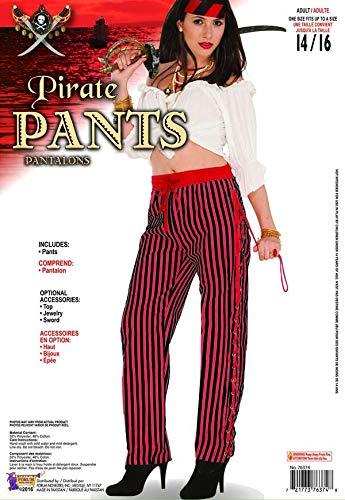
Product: Forum Novelties Women's Pirate Pants-Red/Black, Standard
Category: Toys & Games | Party Supplies | Party Packs
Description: Red and black pants with red laces up the sides and gold grommets; solid red waistband.
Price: $18.70